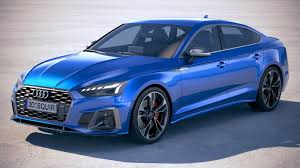
Label: noambulance